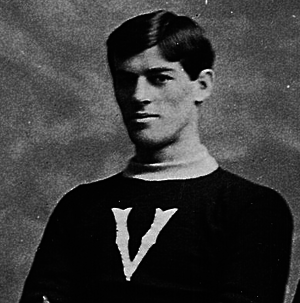
Le Bishop's College School est une école secondaire fondée en 1836 à Sherbrooke, Québec, Canada qui possède un Old boy network. Les anciens élèves de sexe masculin sont appelés BCS Old Boys et les anciens élèves de King's Hall et de sexe féminin sont appelés Old Girls. L'école sœur de BCS, King's Hall, fondée en 1872 à Compton, Québec a fusionné avec BCS en 1972.